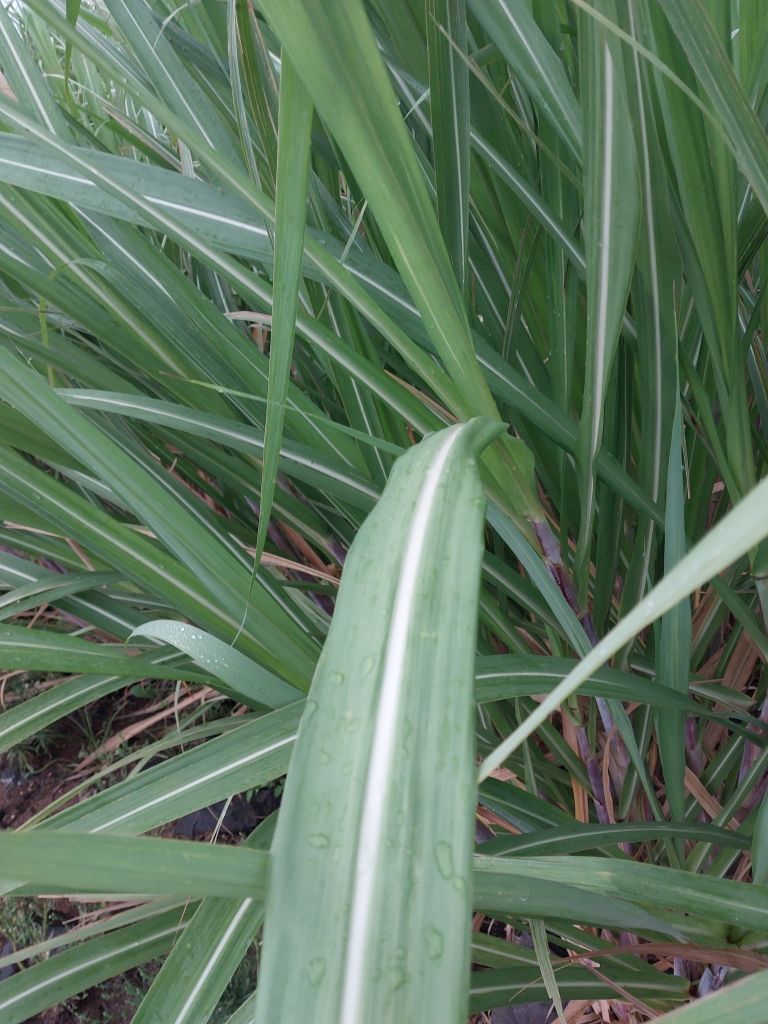
Label: Healthy